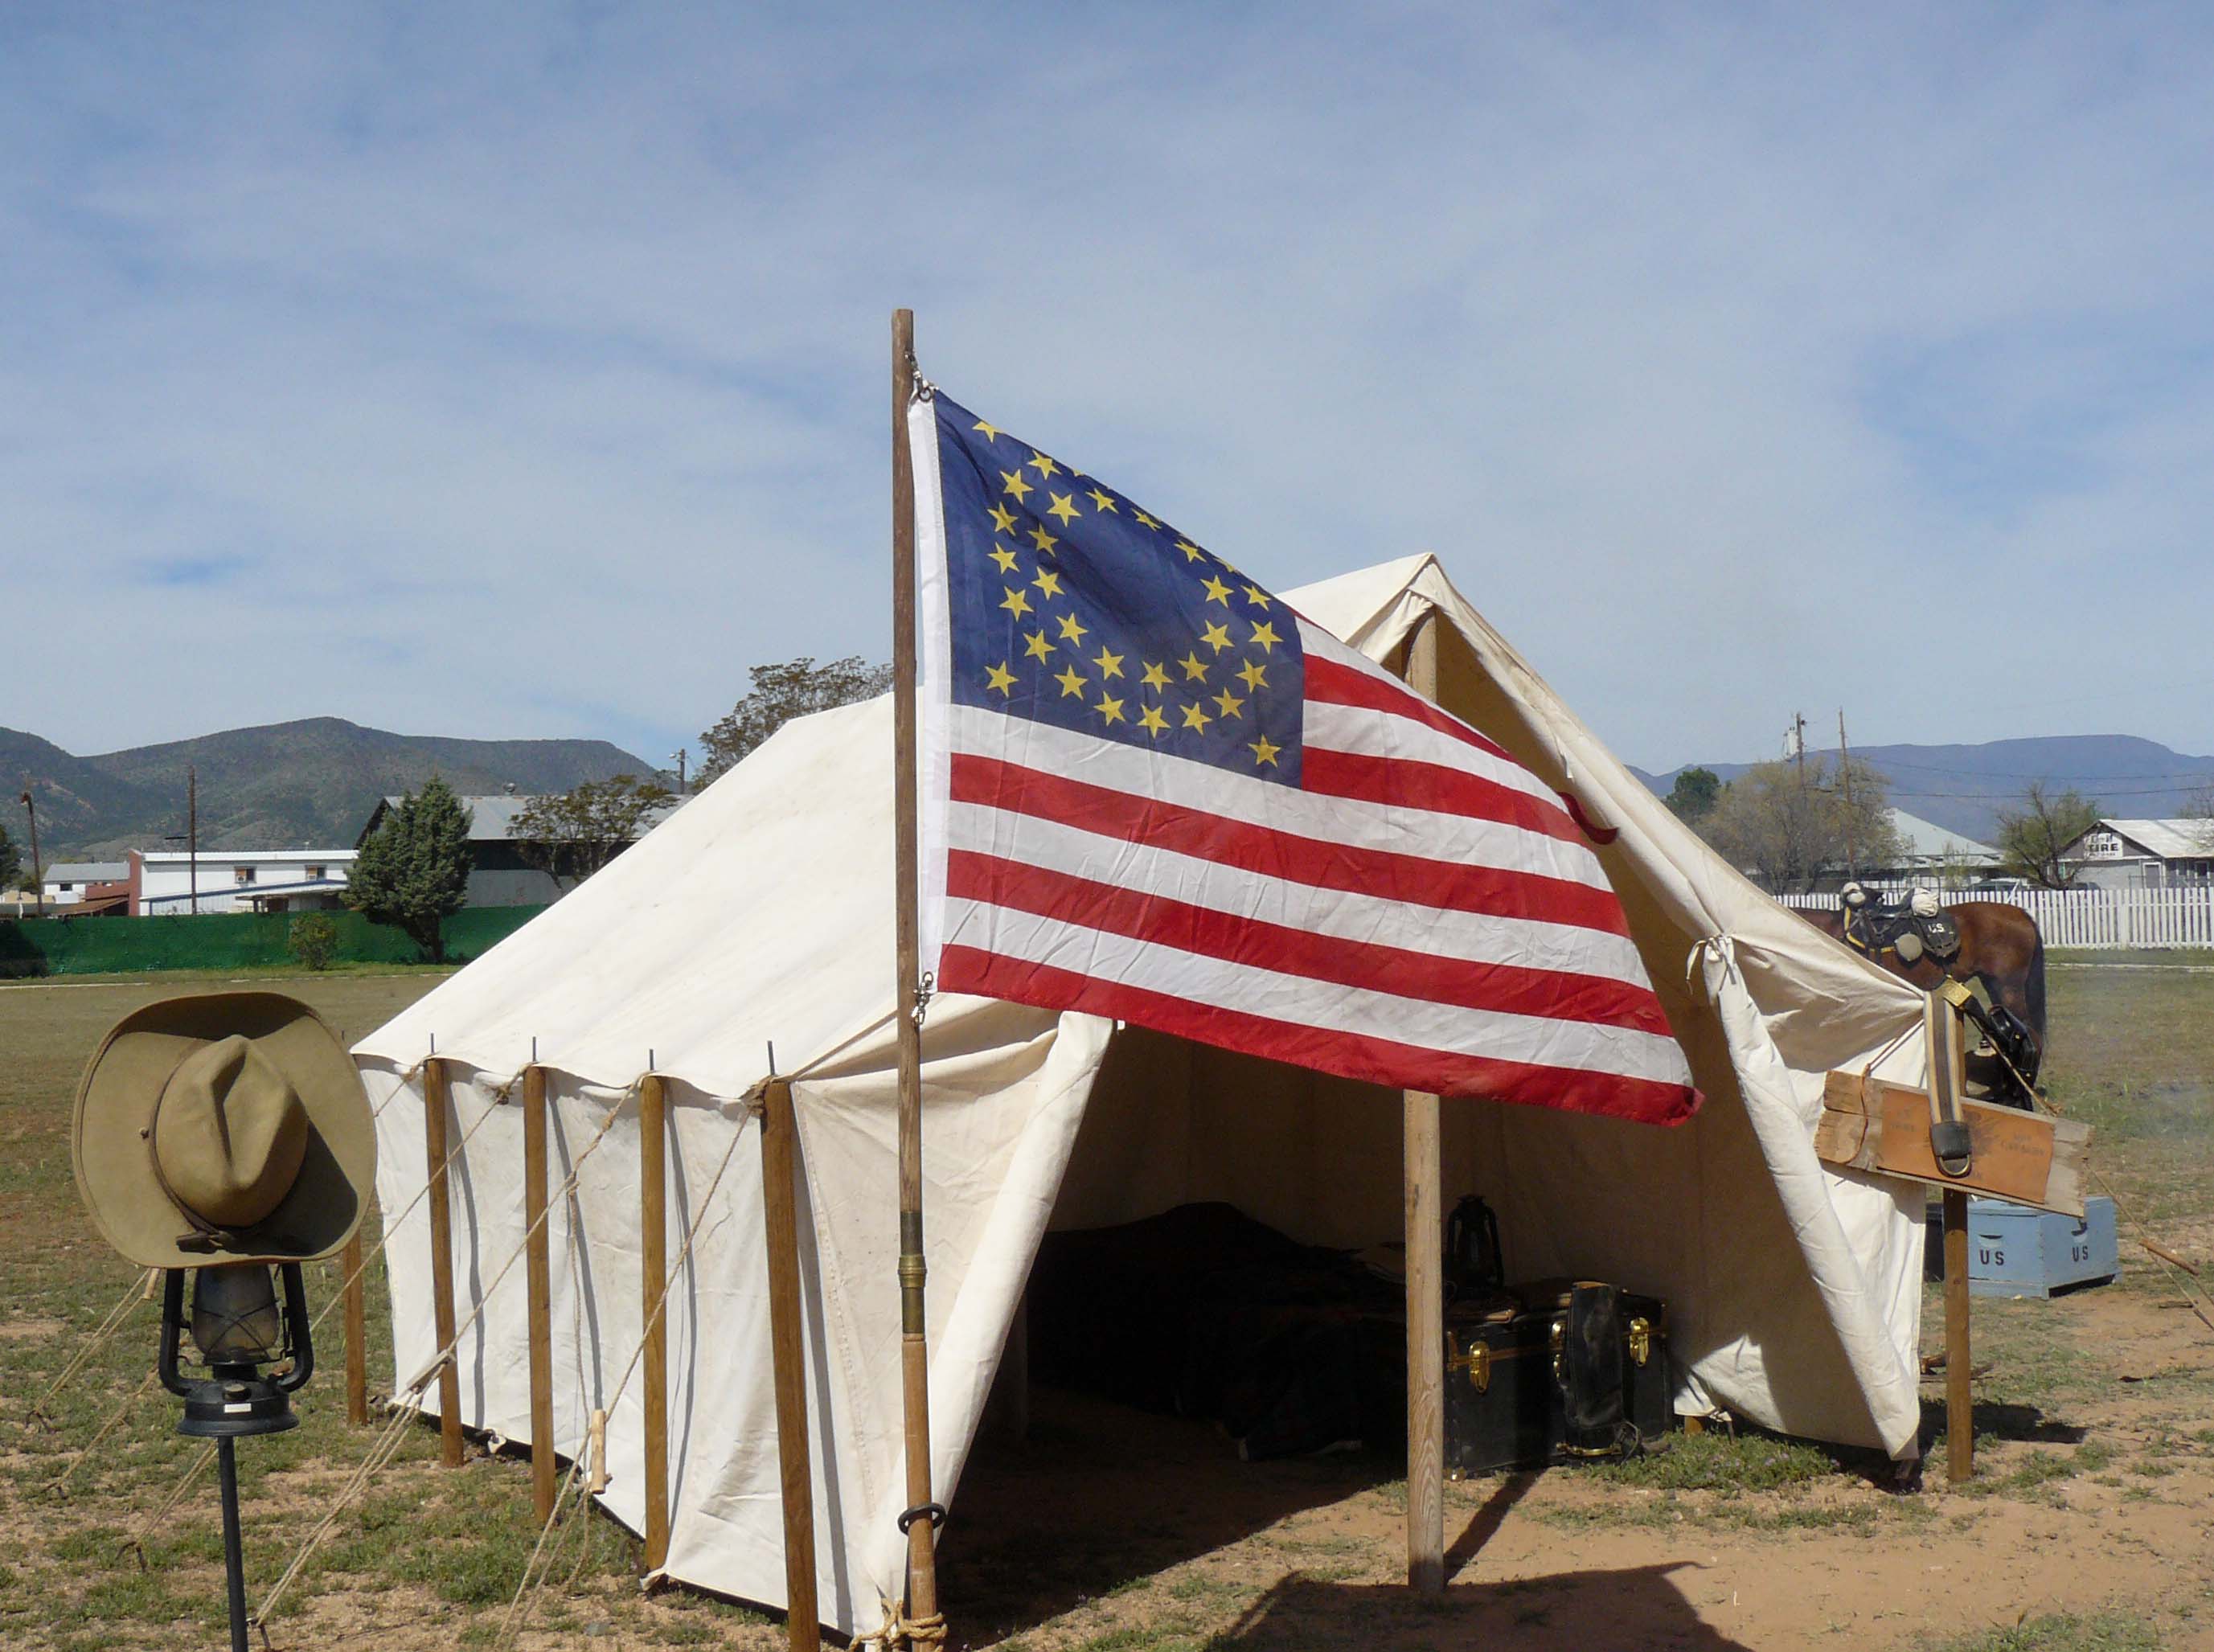
wind, tent, docentjoyce, historyofuswars, livinghistory, arizonastateparks, historyofthesoldier, historicalencampments